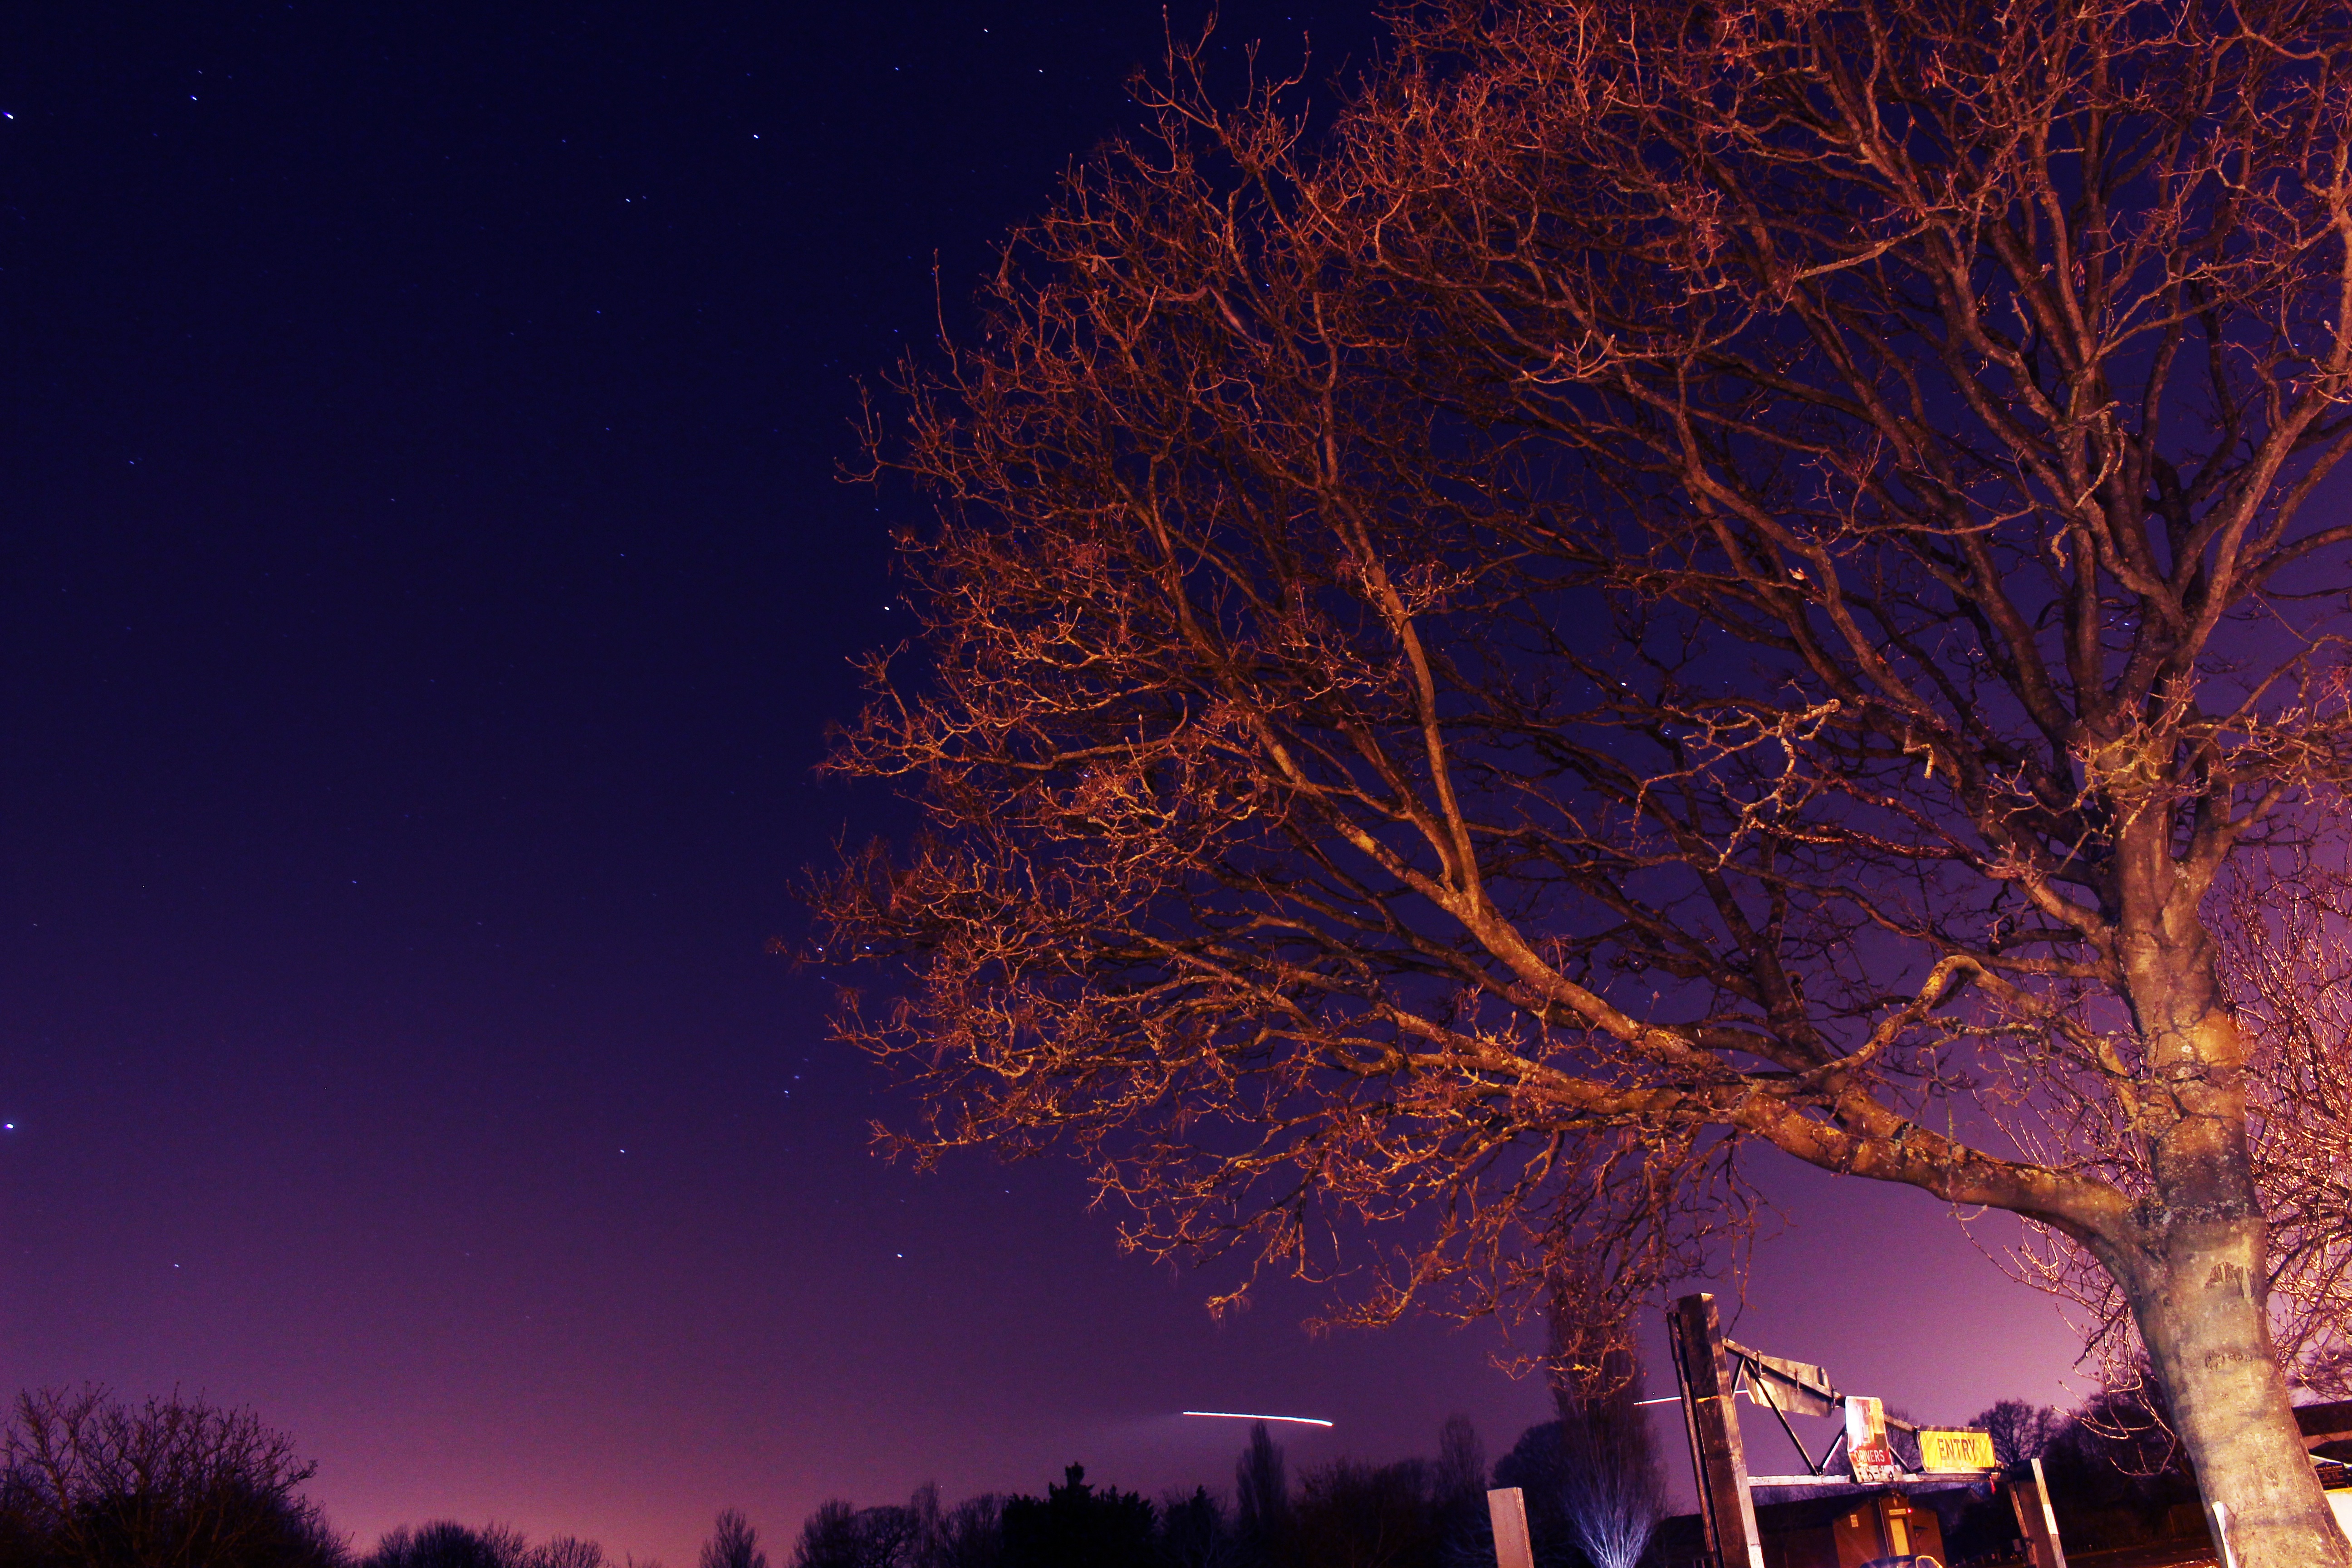
tree, sky, night, flower, dawn, dusk, evening, darkness, stars, midnight